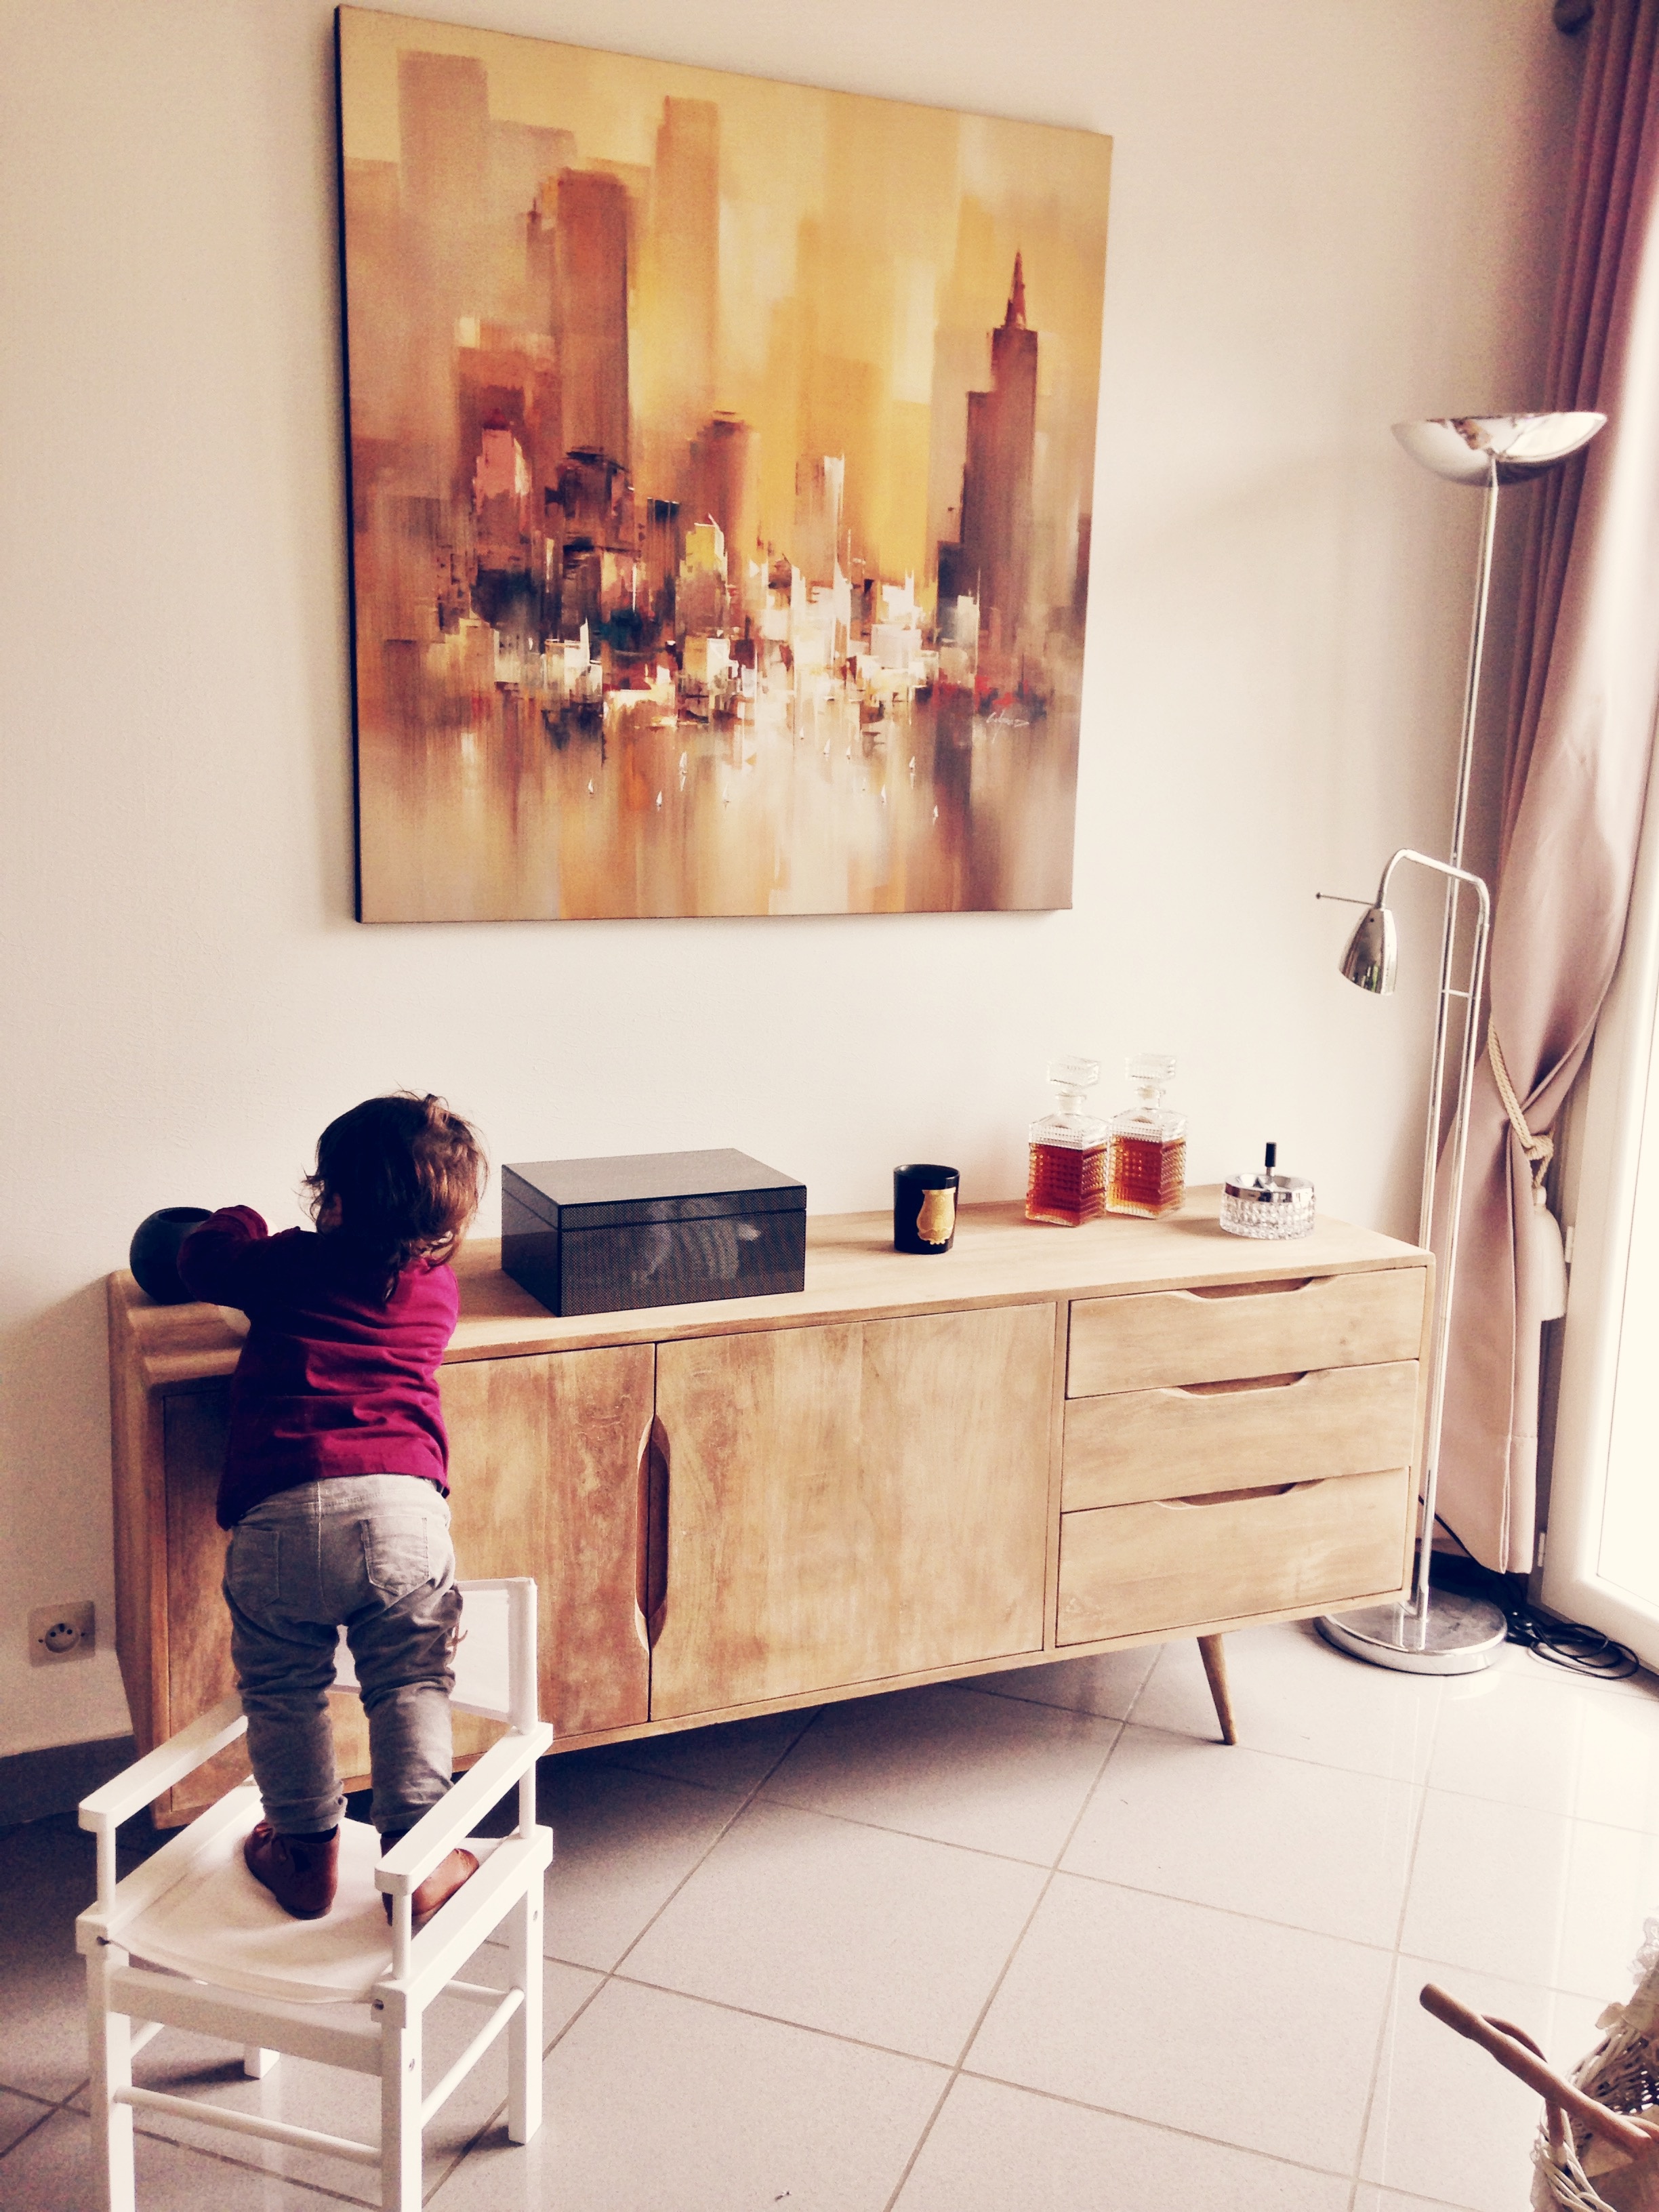
table, wood, chair, floor, home, wall, child, living room, room, interior design, art, design, foolishness